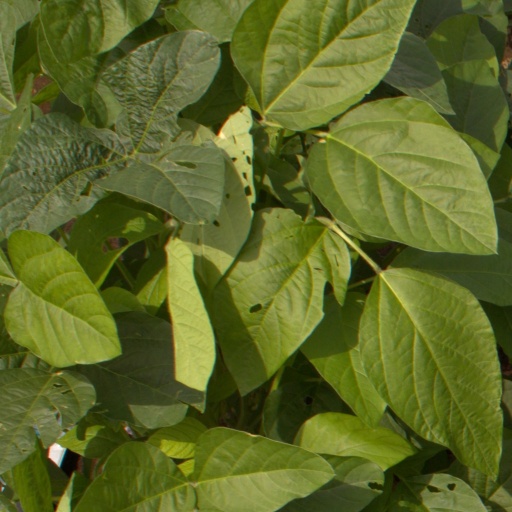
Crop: soybean